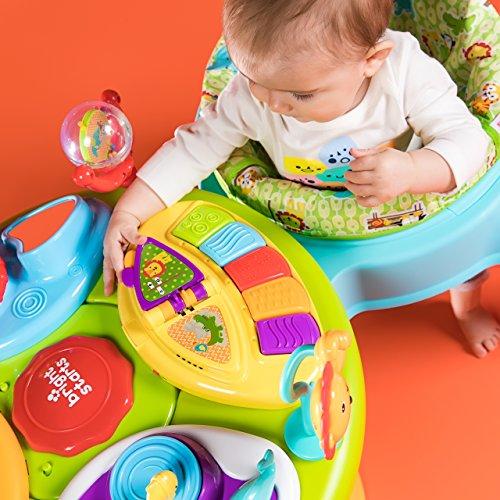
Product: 3-in-1 Around We Go Activity Center
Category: Toys & Games | Baby & Toddler Toys | Activity Play Centers
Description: Baby Walker rotates around activity center.
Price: $79.99